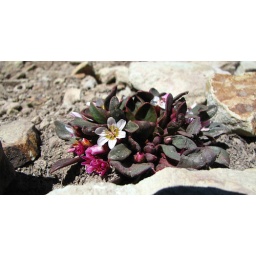
There were several different types of small flowering plants growing in the rocks on the mountains. The variety was amazing.